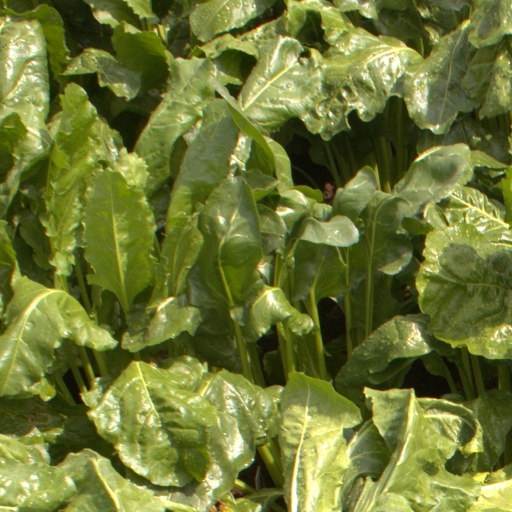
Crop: sugar beet